Curzon Street Baroque

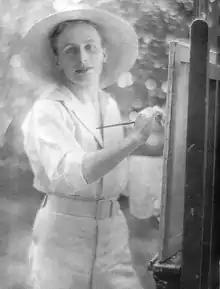
William Ranken who painted many of Curzon Street Baroque's patrons and their interiors.

The term "Buggers' Baroque" was not intended as gentle or even fashionable, witty criticism. "Bugger" being one of the cruder words for a homosexual, it was an attack on the style and, more pointedly, on those using and employing it. During the 1930s, the unattributed sobriquet Buggers' Baroque was used to describe the style more often than any of the other alternatives. As an attack, it was serious: homosexuality was a crime at the time and carried a prison sentence.